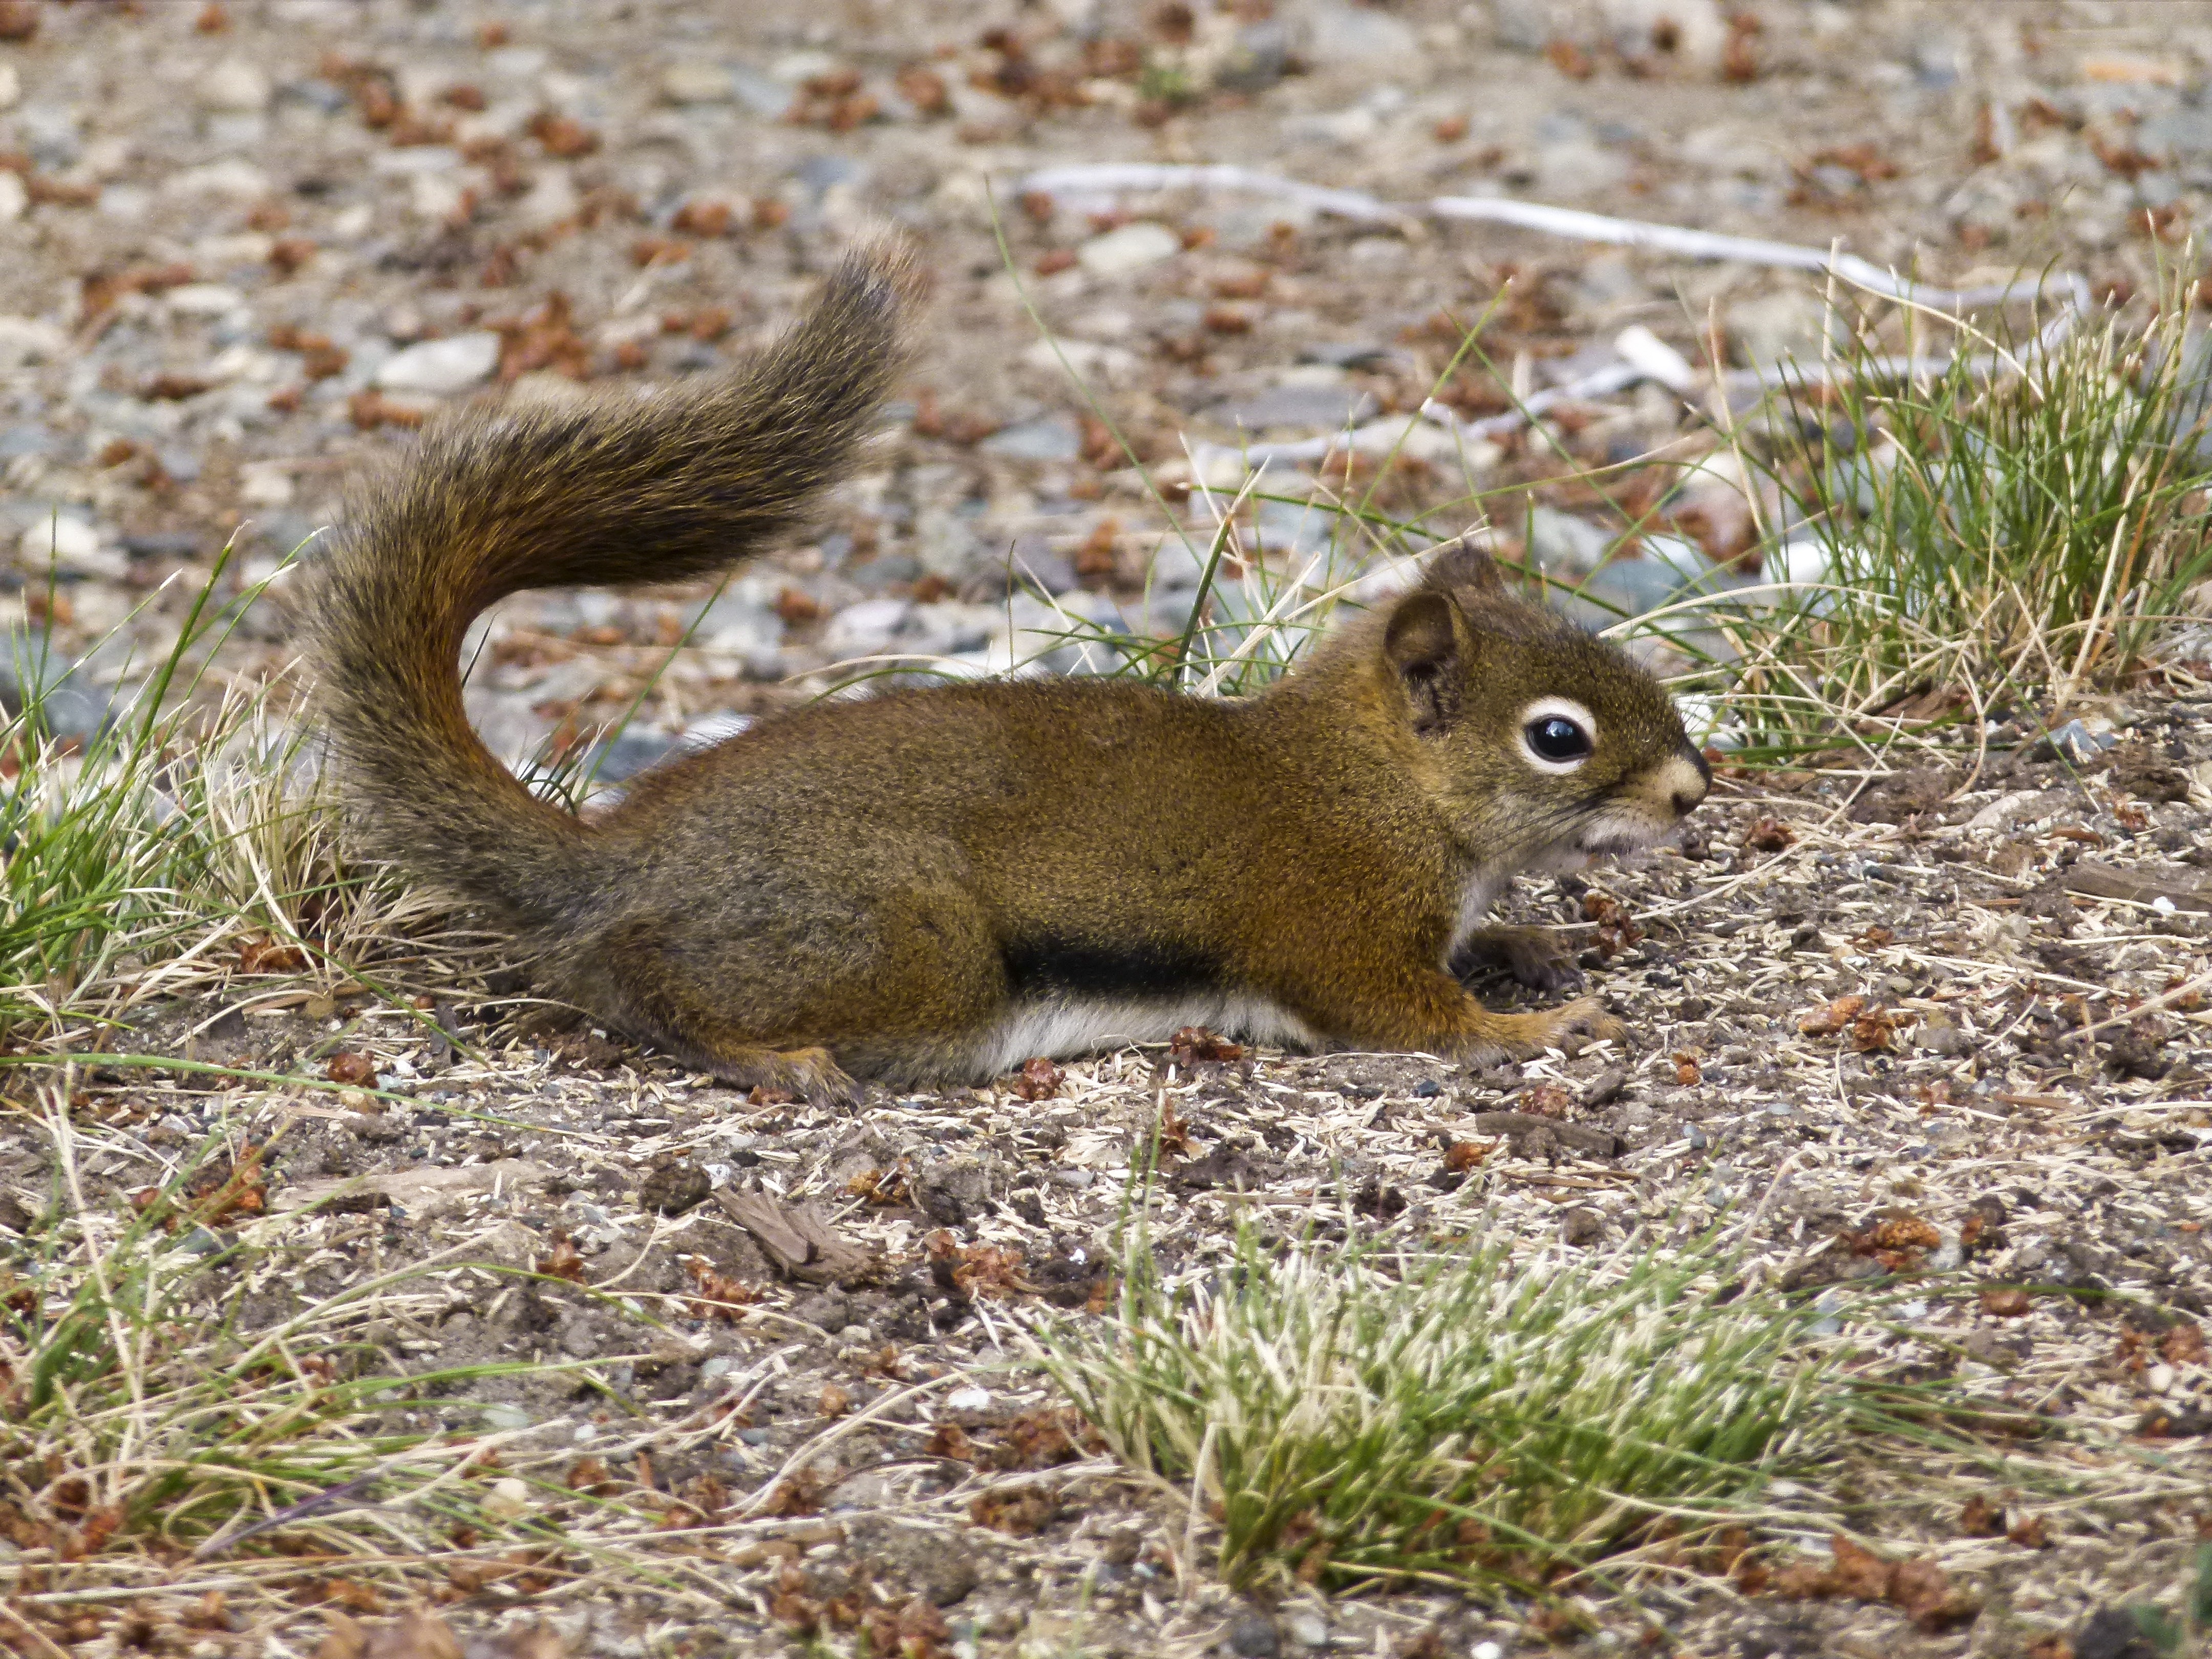
nature, forest, outdoor, animal, wildlife, small, mammal, squirrel, rodent, fauna, whiskers, vertebrate, chipmunk, marmot, prairie dog, ground squirrel, gerbil, fox squirrel